List of laundry topics

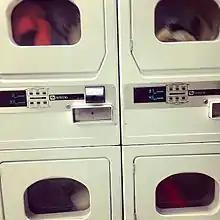
Maytag commercial clothes dryers

This is a list of laundry topics. Laundry is the washing of clothing and linens (e.g. sheets and towels). Laundry processes are often done in a business, room or area in a home or apartment building, reserved for that purpose; this is referred to as a laundry room. The material that is being washed, or has been laundered, is also generally referred to as "laundry".